Báb

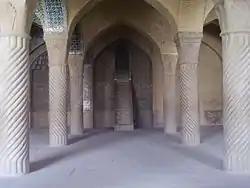
The Báb stood on this pulpit in the Masjid-i-Vakíl, addressing the populace of Shiraz in September 1846.

After 40 days in Tabriz, the Báb transferred to the fortress of Maku, Iran in the province of Azerbaijan near the Turkish border. During his incarceration there, the Báb began his most important work, the "Persian Bayán", that remained unfinished. Because of the Báb's growing popularity in Maku, even the governor of Maku converting, the prime minister transferred him to the fortress of Chihríq in April 1848. There too the Báb's popularity grew, and his jailors relaxed restrictions on him.